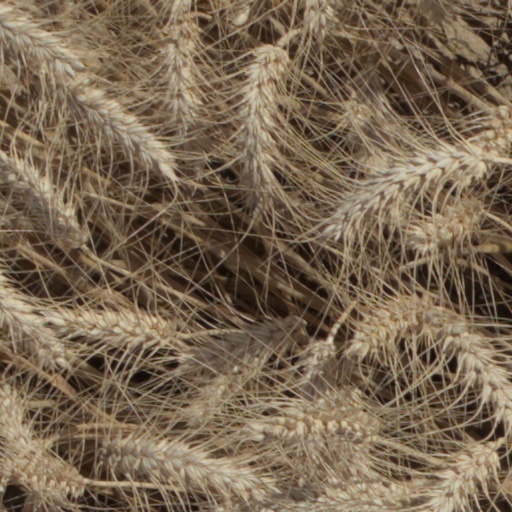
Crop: wheat